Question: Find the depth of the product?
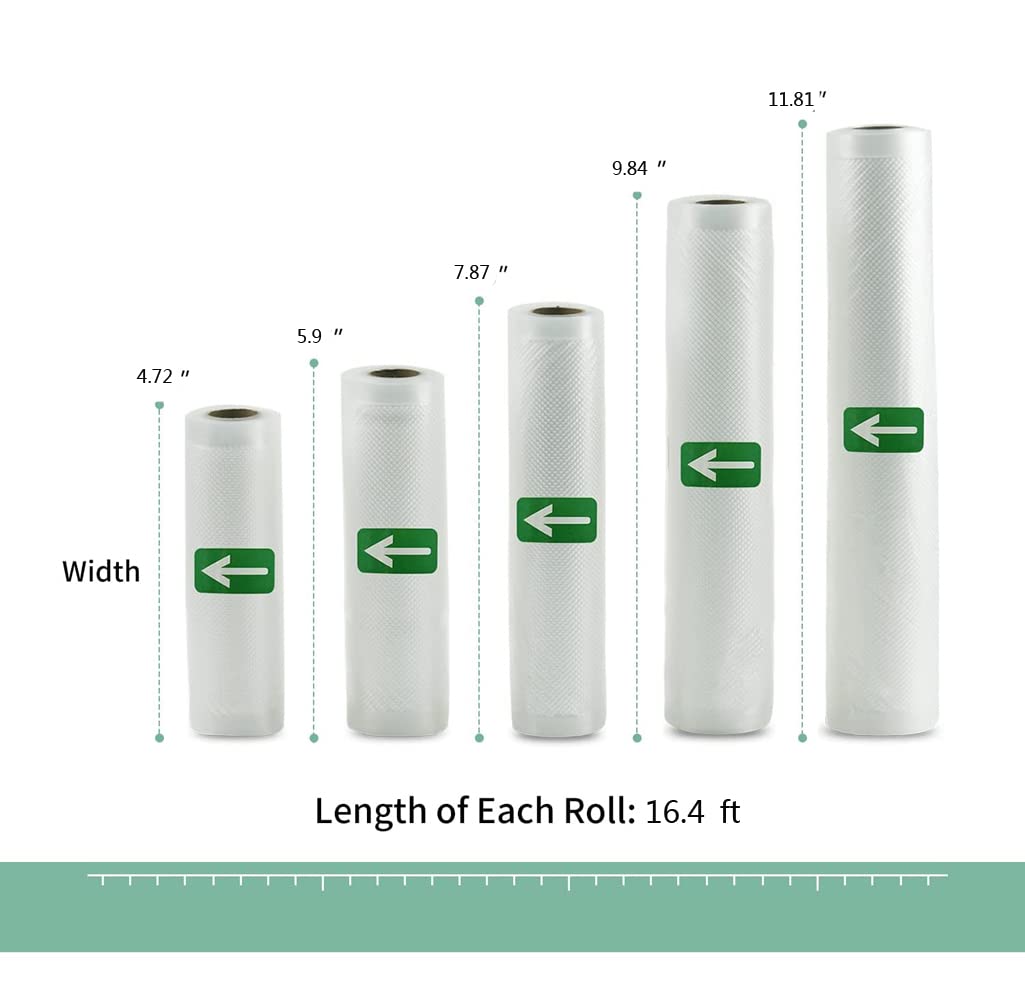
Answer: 11.81 inch